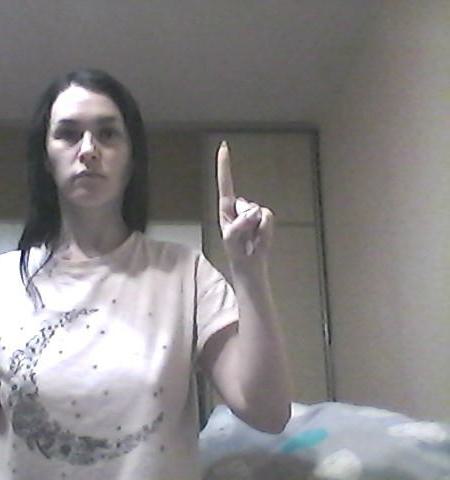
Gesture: one